Howard B. Meek

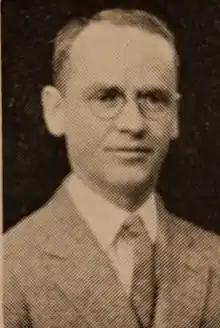
circa 1925

Howard Bagnall Meek (October 30, 1893 – July 16, 1969) was an American professor who founded Cornell University's School of Hotel Administration. He began teaching hotel management at Cornell during 1922, when the subject was part of the university's agricultural college, which operated its home-economics school, rather than a separate unit within the university.